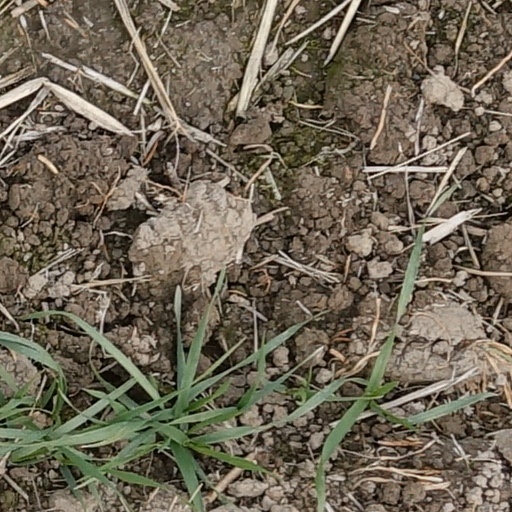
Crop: wheat